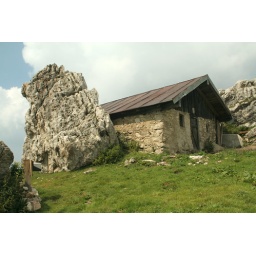
nice house on a mountain near lake chiemsee!